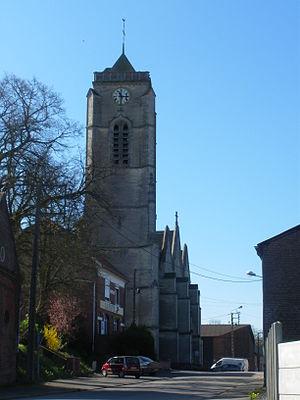
Vue de l'église Saint-Martin de Vaulx-Vraucourt.
Vaulx-Vraucourt est une commune française située dans le département du Pas-de-Calais en région Hauts-de-France.